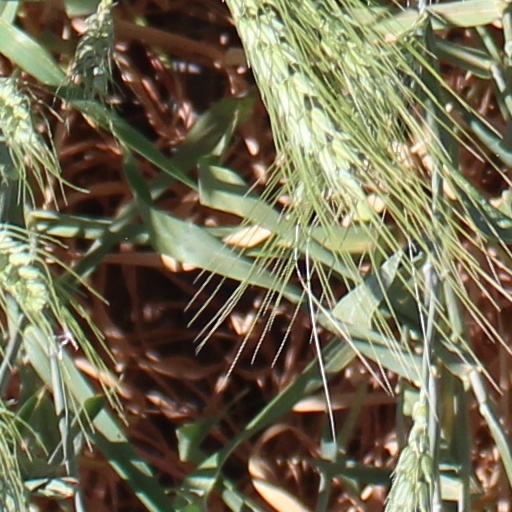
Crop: wheat